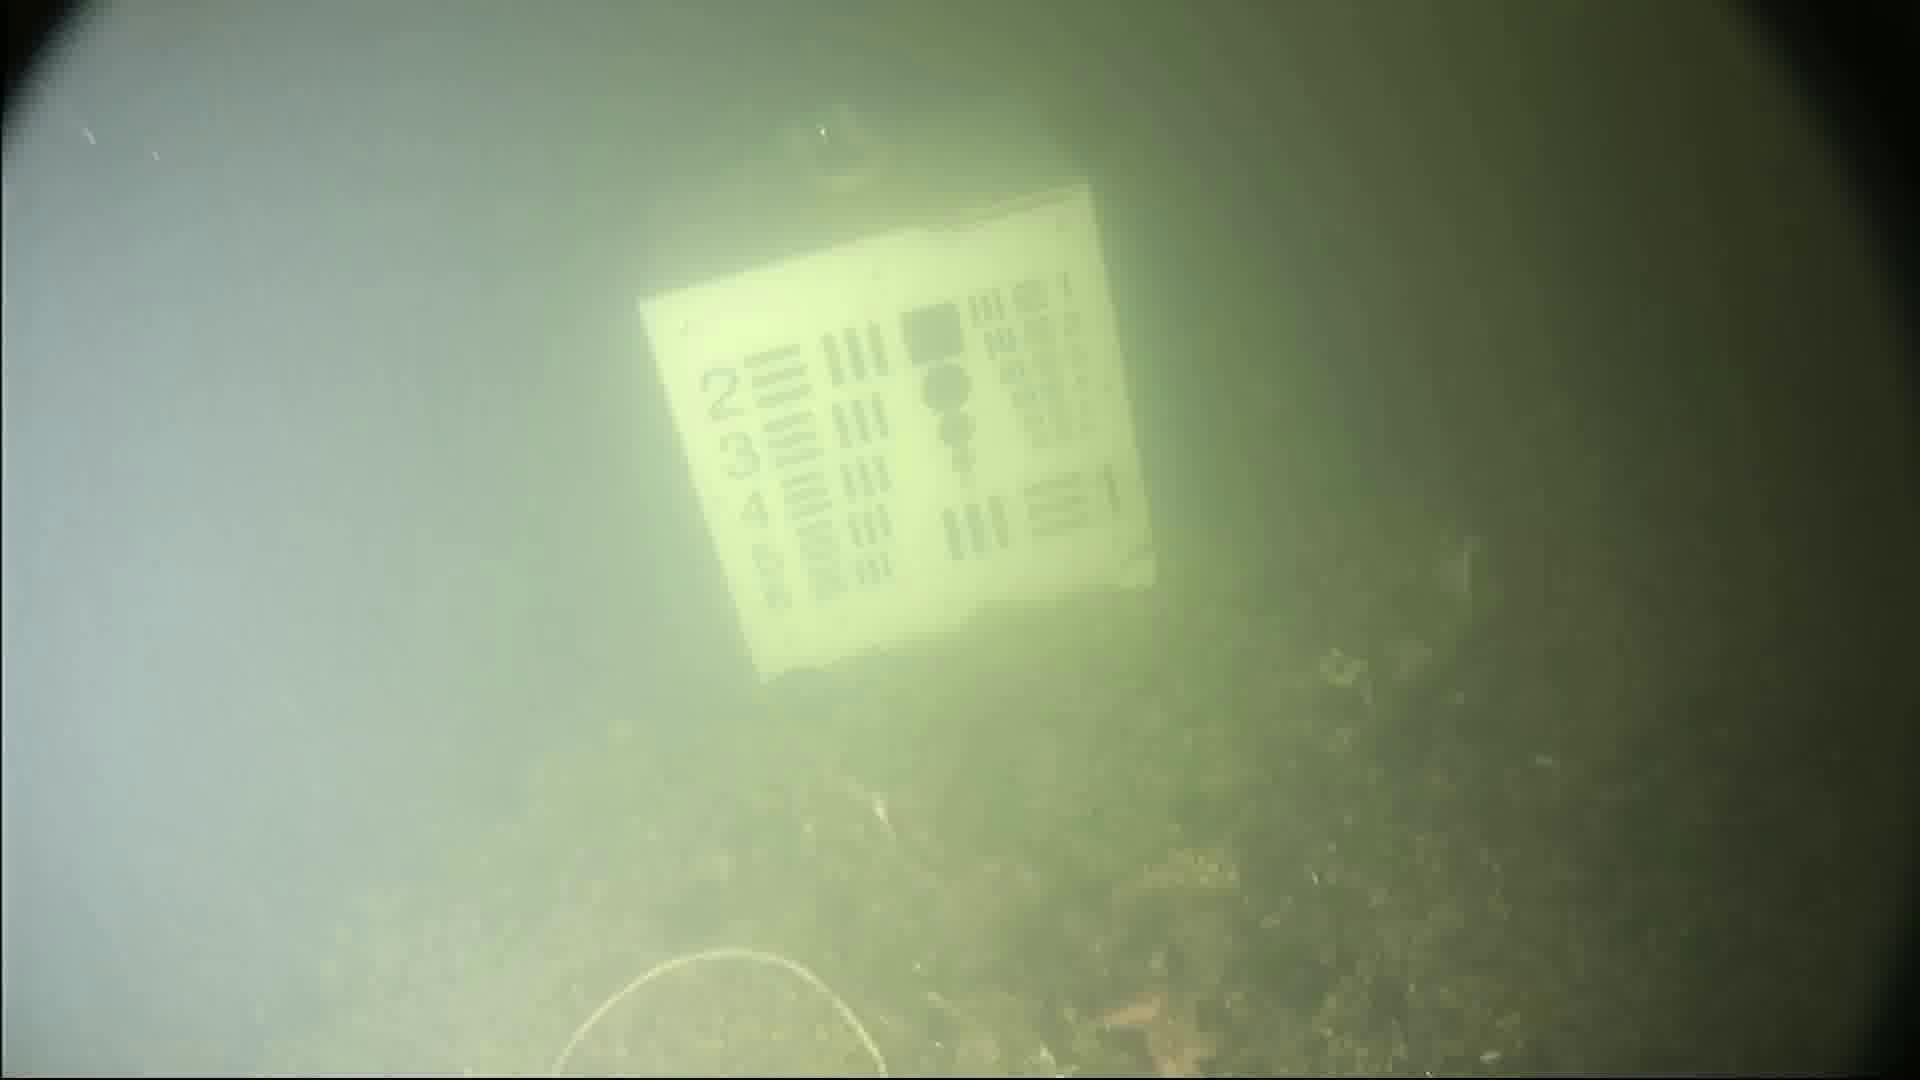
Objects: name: small_fish
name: starfish